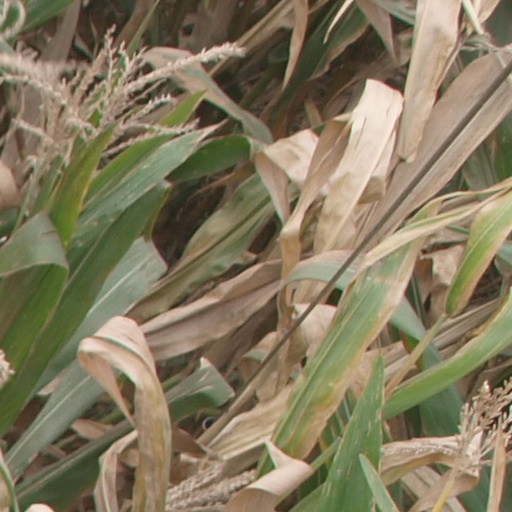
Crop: maize; corn